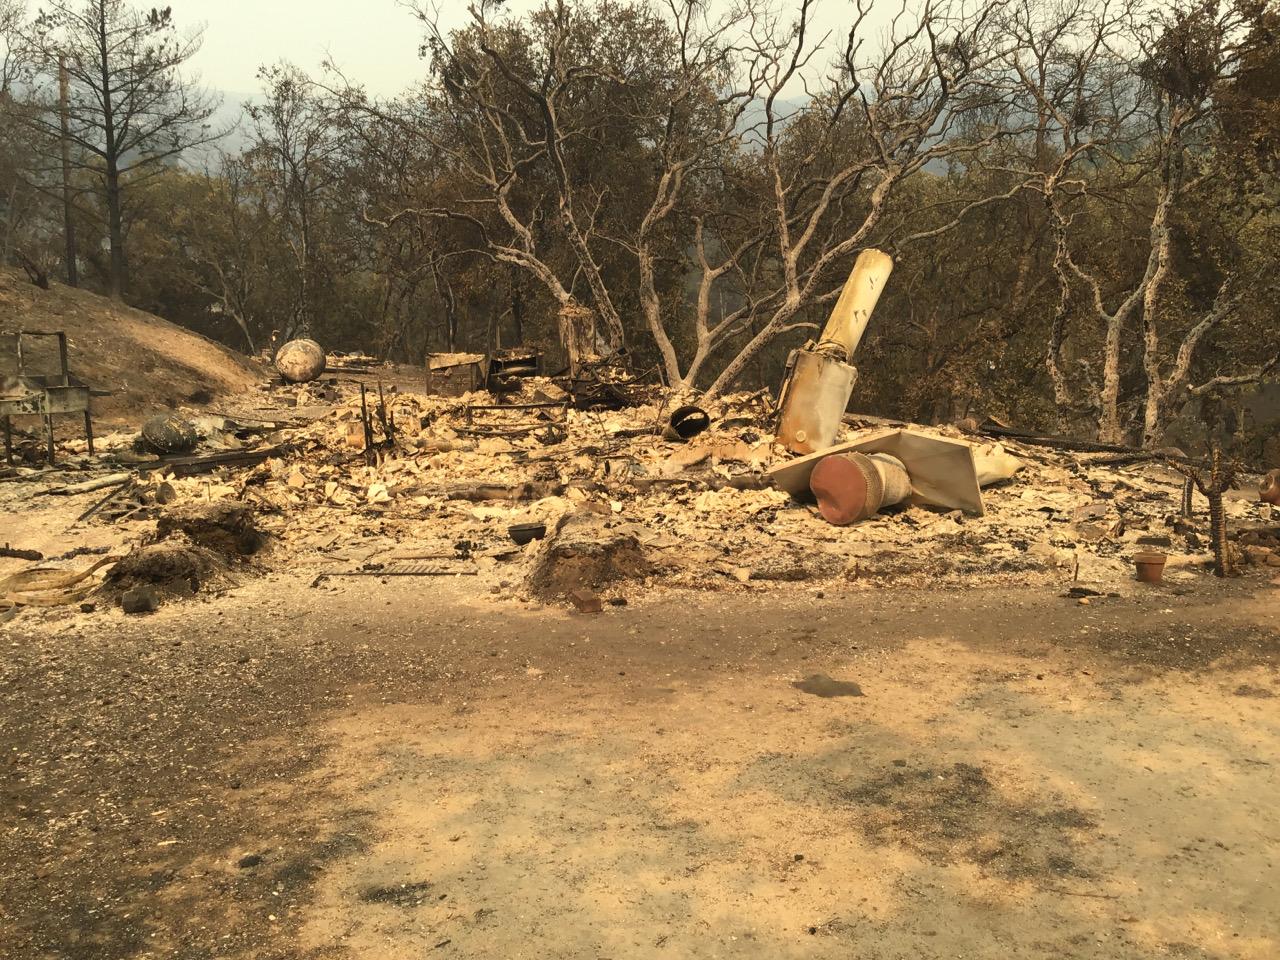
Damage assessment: destroyed